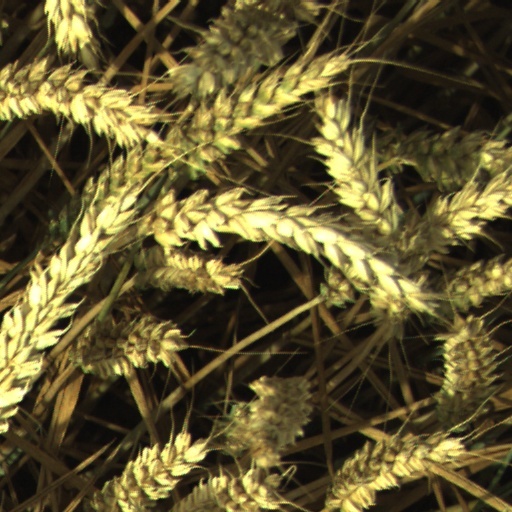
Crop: wheat